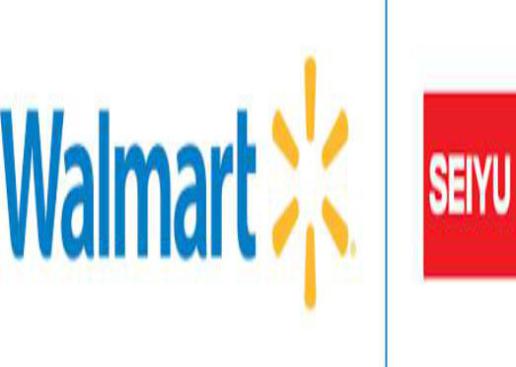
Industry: Necessities